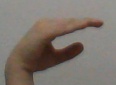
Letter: jeem